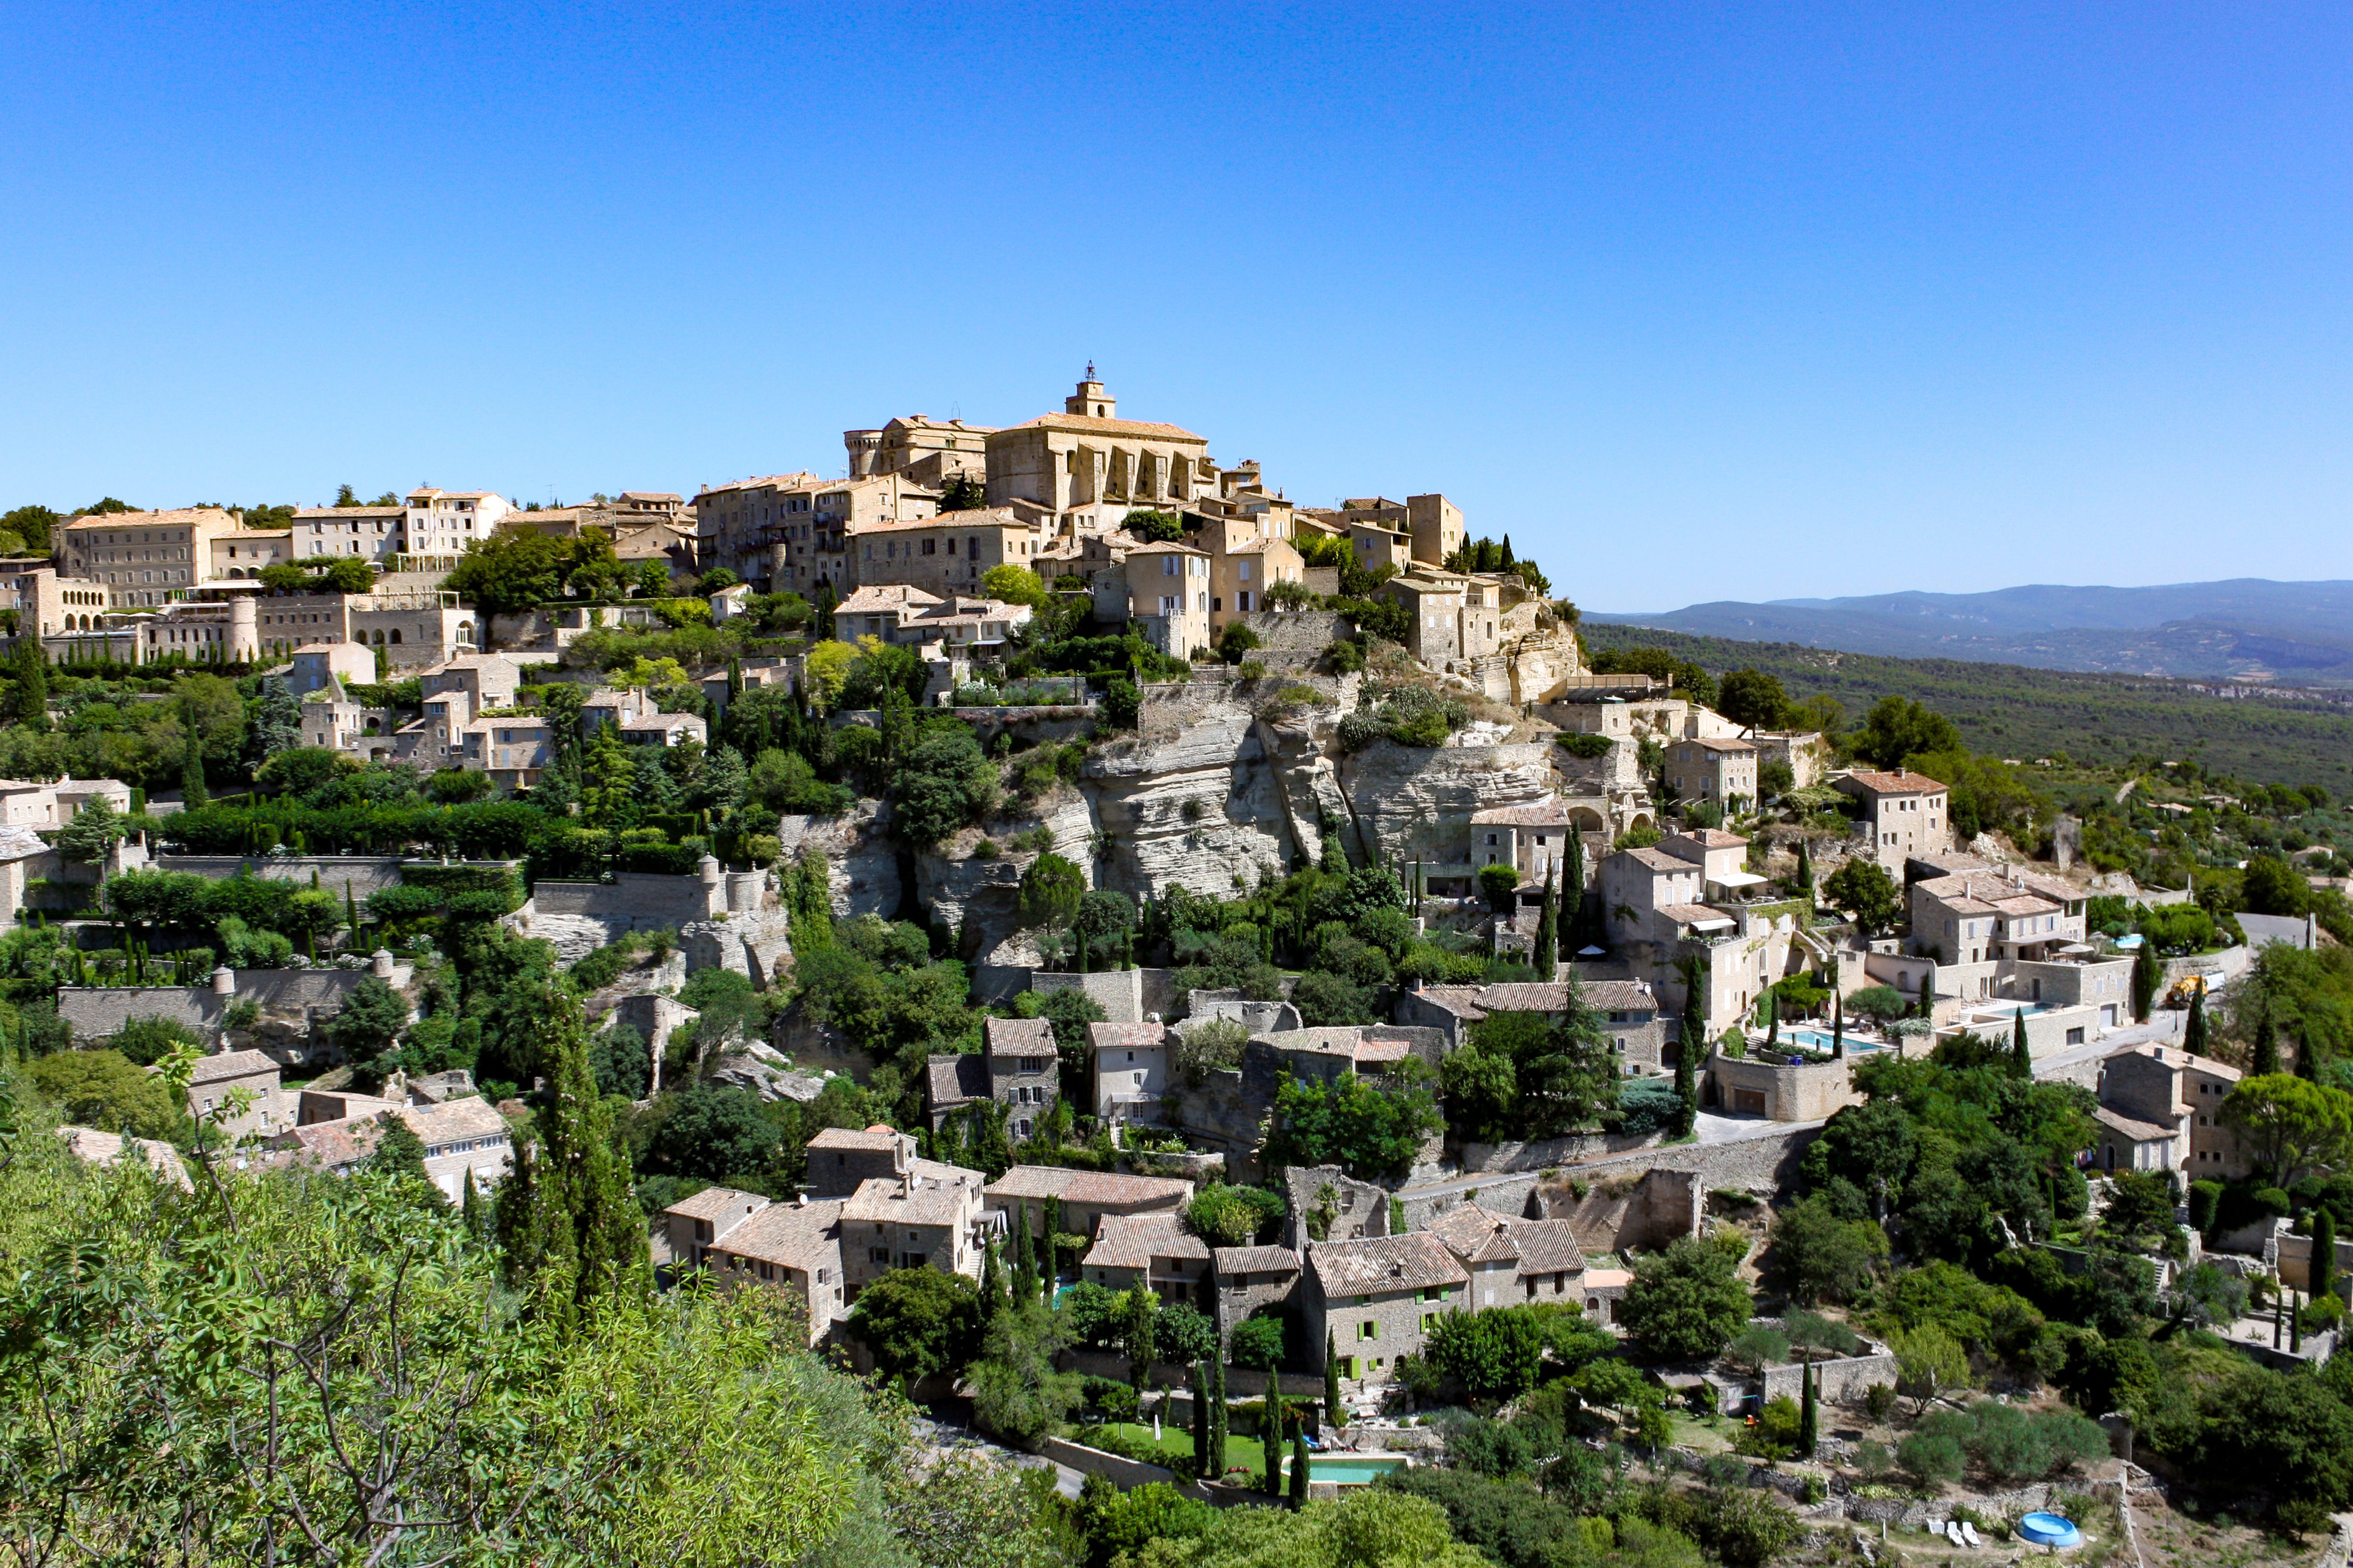
town, geographical feature, historic site, landmark, human settlement, residential area, village, city, aerial photography, bird's eye view, cityscape, vacation, tourism, hill, coast, landscape, estate, ruins, ancient history, panorama, unesco world heritage site, suburb